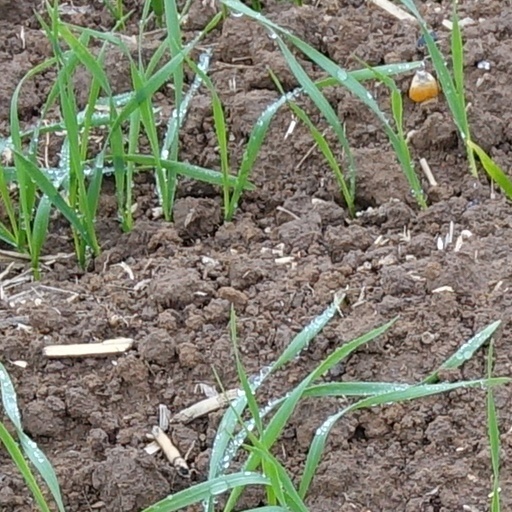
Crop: wheat